Lewiston, Maine

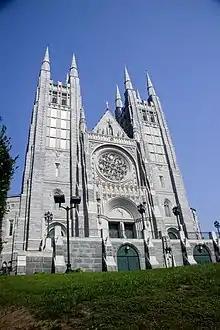
Saints Peter and Paul Basilica, one of only a few basilicas in New England, and the only one in Maine, on Ash Street

Railroad construction was key to the development of both Lewiston and its neighbor, Auburn. In 1849, the Androscoggin & Kennebec railroad, running through Lewiston and Auburn, connected these towns to Waterville and the St. Lawrence & Atlantic Railway line between Portland, Maine, and Montreal, Quebec. The Androscoggin & Kennebec Railroad was constructed by Irish laborers, many of whom joined the Lewiston canal construction crews in 1850. The Irish laborers and their families lived in shanty-town neighborhoods called "patches". By 1854, one quarter of Lewiston's population was Irish, the highest concentration in any settlement in Maine. Subsequently, trains connected Quebec with Lewiston on a daily schedule. During the Civil War, the high demand for textiles helped Lewiston develop a strong industrial base through the Bates Enterprise. However, the concentration of wealth in Benjamin Bates sparked the 1861 Lewiston cotton riots which prompted him to give thousands of dollars back to the city and expand the employment opportunities at his mills. In 1861, a flood of French-Canadian immigration into Maine began, spawned by industrial work opportunities in Maine cities with water power from waterfalls. This brought a significant influx of Québécois millworkers who worked alongside Irish immigrants and Yankee mill girls. Lewiston's population boomed between 1840 and 1890 from 1,801 to 21,701. Canadiens settled in an area downtown that became known as Little Canada, and Lewiston's character has remained largely Franco-American ever since. In 1855, a Maine preacher traveled from Parsonsfield to Lewiston to establish an institution of higher learning in the city. In 1855, the Maine State Legislature was petitioned by Lewiston locals to found the Maine State Seminary. The school opened in 1855, and educated the working class of Maine while also providing education for blacks and women at a time when other universities barred their entrance. At its founding, it became the first coeducational college in New England and one of the earliest proponents of abolitionism.